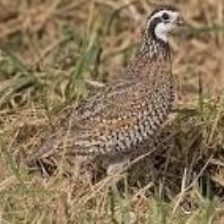
Species: MASKED BOBWHITE
Scientific name: COLINUS VIRGINIANUS RIDGWAYI
ImageNet parent category: quail